History of the Royal Navy (after 1707)

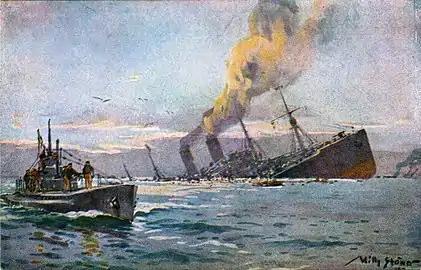
U-boat warfare, 1917

The first action of the period was the 1816 bombardment of Algiers by a joint Anglo-Dutch fleet under Lord Exmouth, to force the Barbary state of Algiers to free Christian slaves and to halt the practice of enslaving Europeans. During the Greek War of Independence, at the Battle of Navarino in 1827, the Turkish fleet was destroyed by the combined fleets of Britain, France and Russia. This was the last major action between fleets of sailing ships. Ottoman involvement continued, with the bombardment of Acre in 1840, and additional Mediterranean crises during the rest of the decade.